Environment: lab
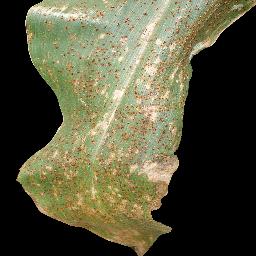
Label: common_rust